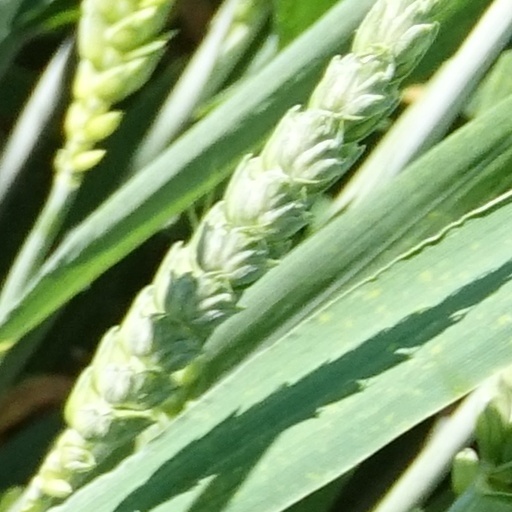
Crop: wheat